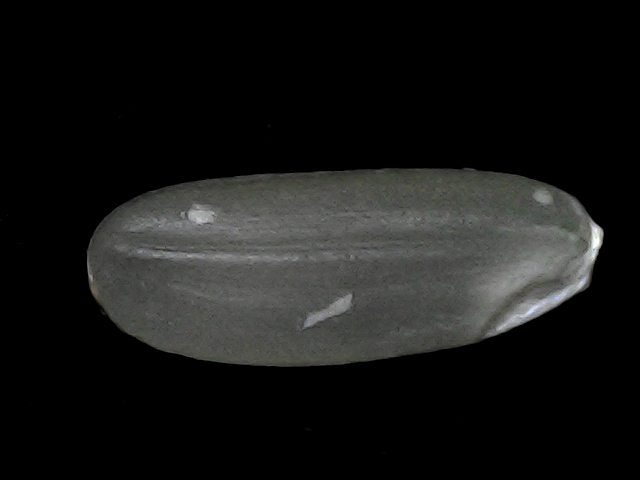
Rice variety: BD30